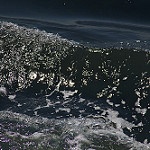
Label: sea